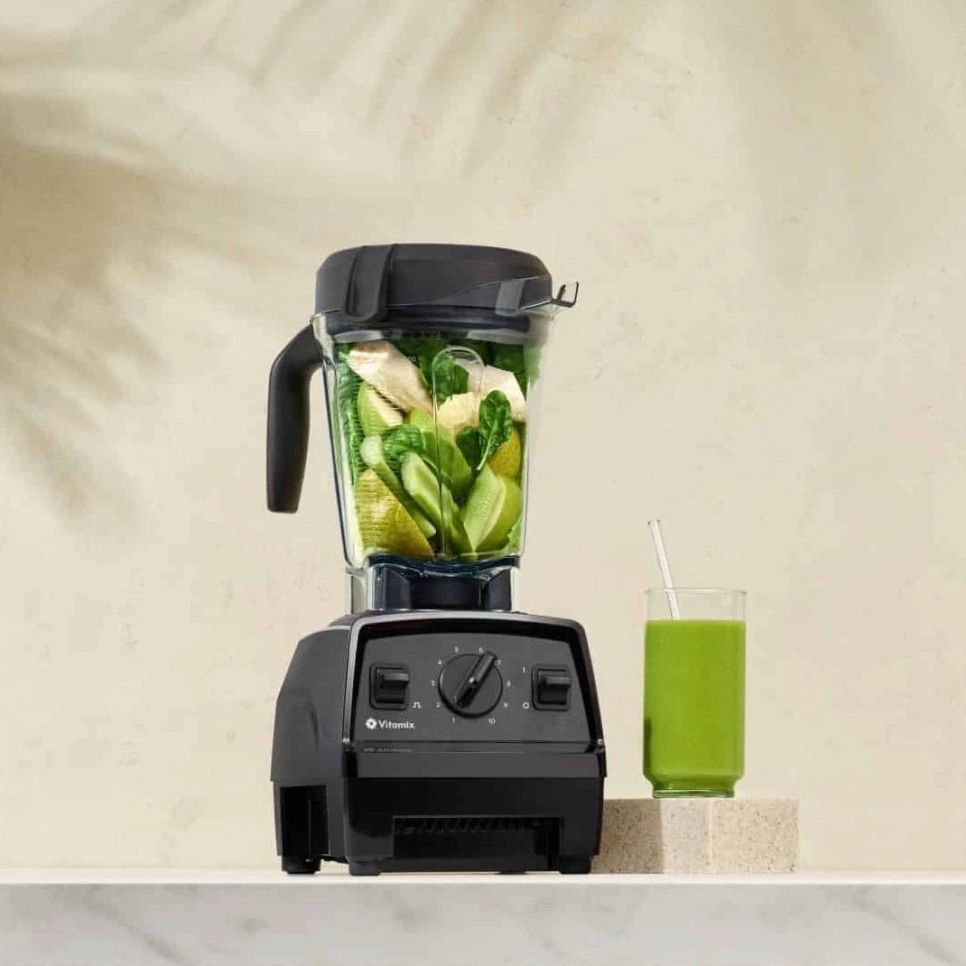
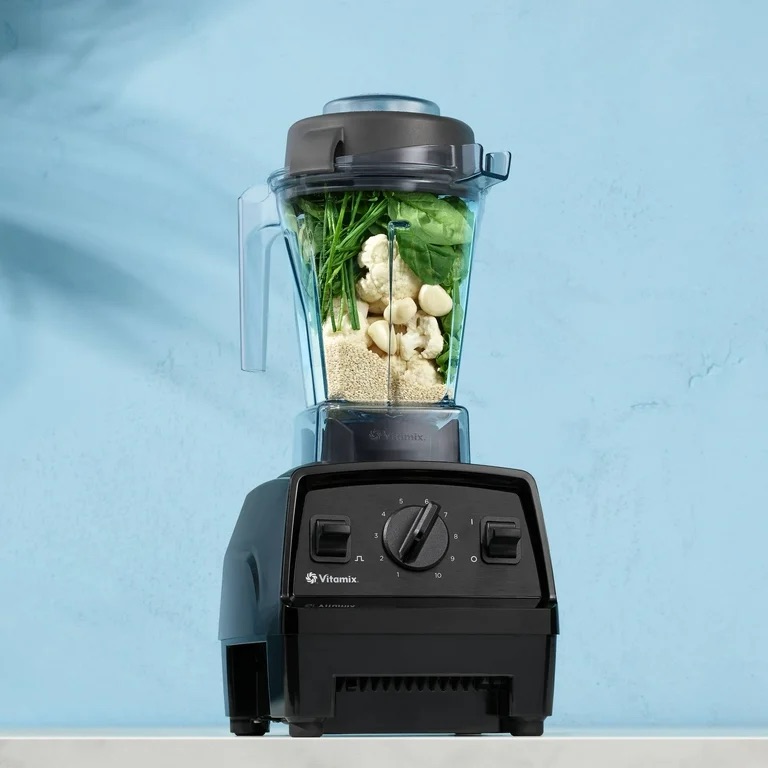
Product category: items_blender
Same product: yes